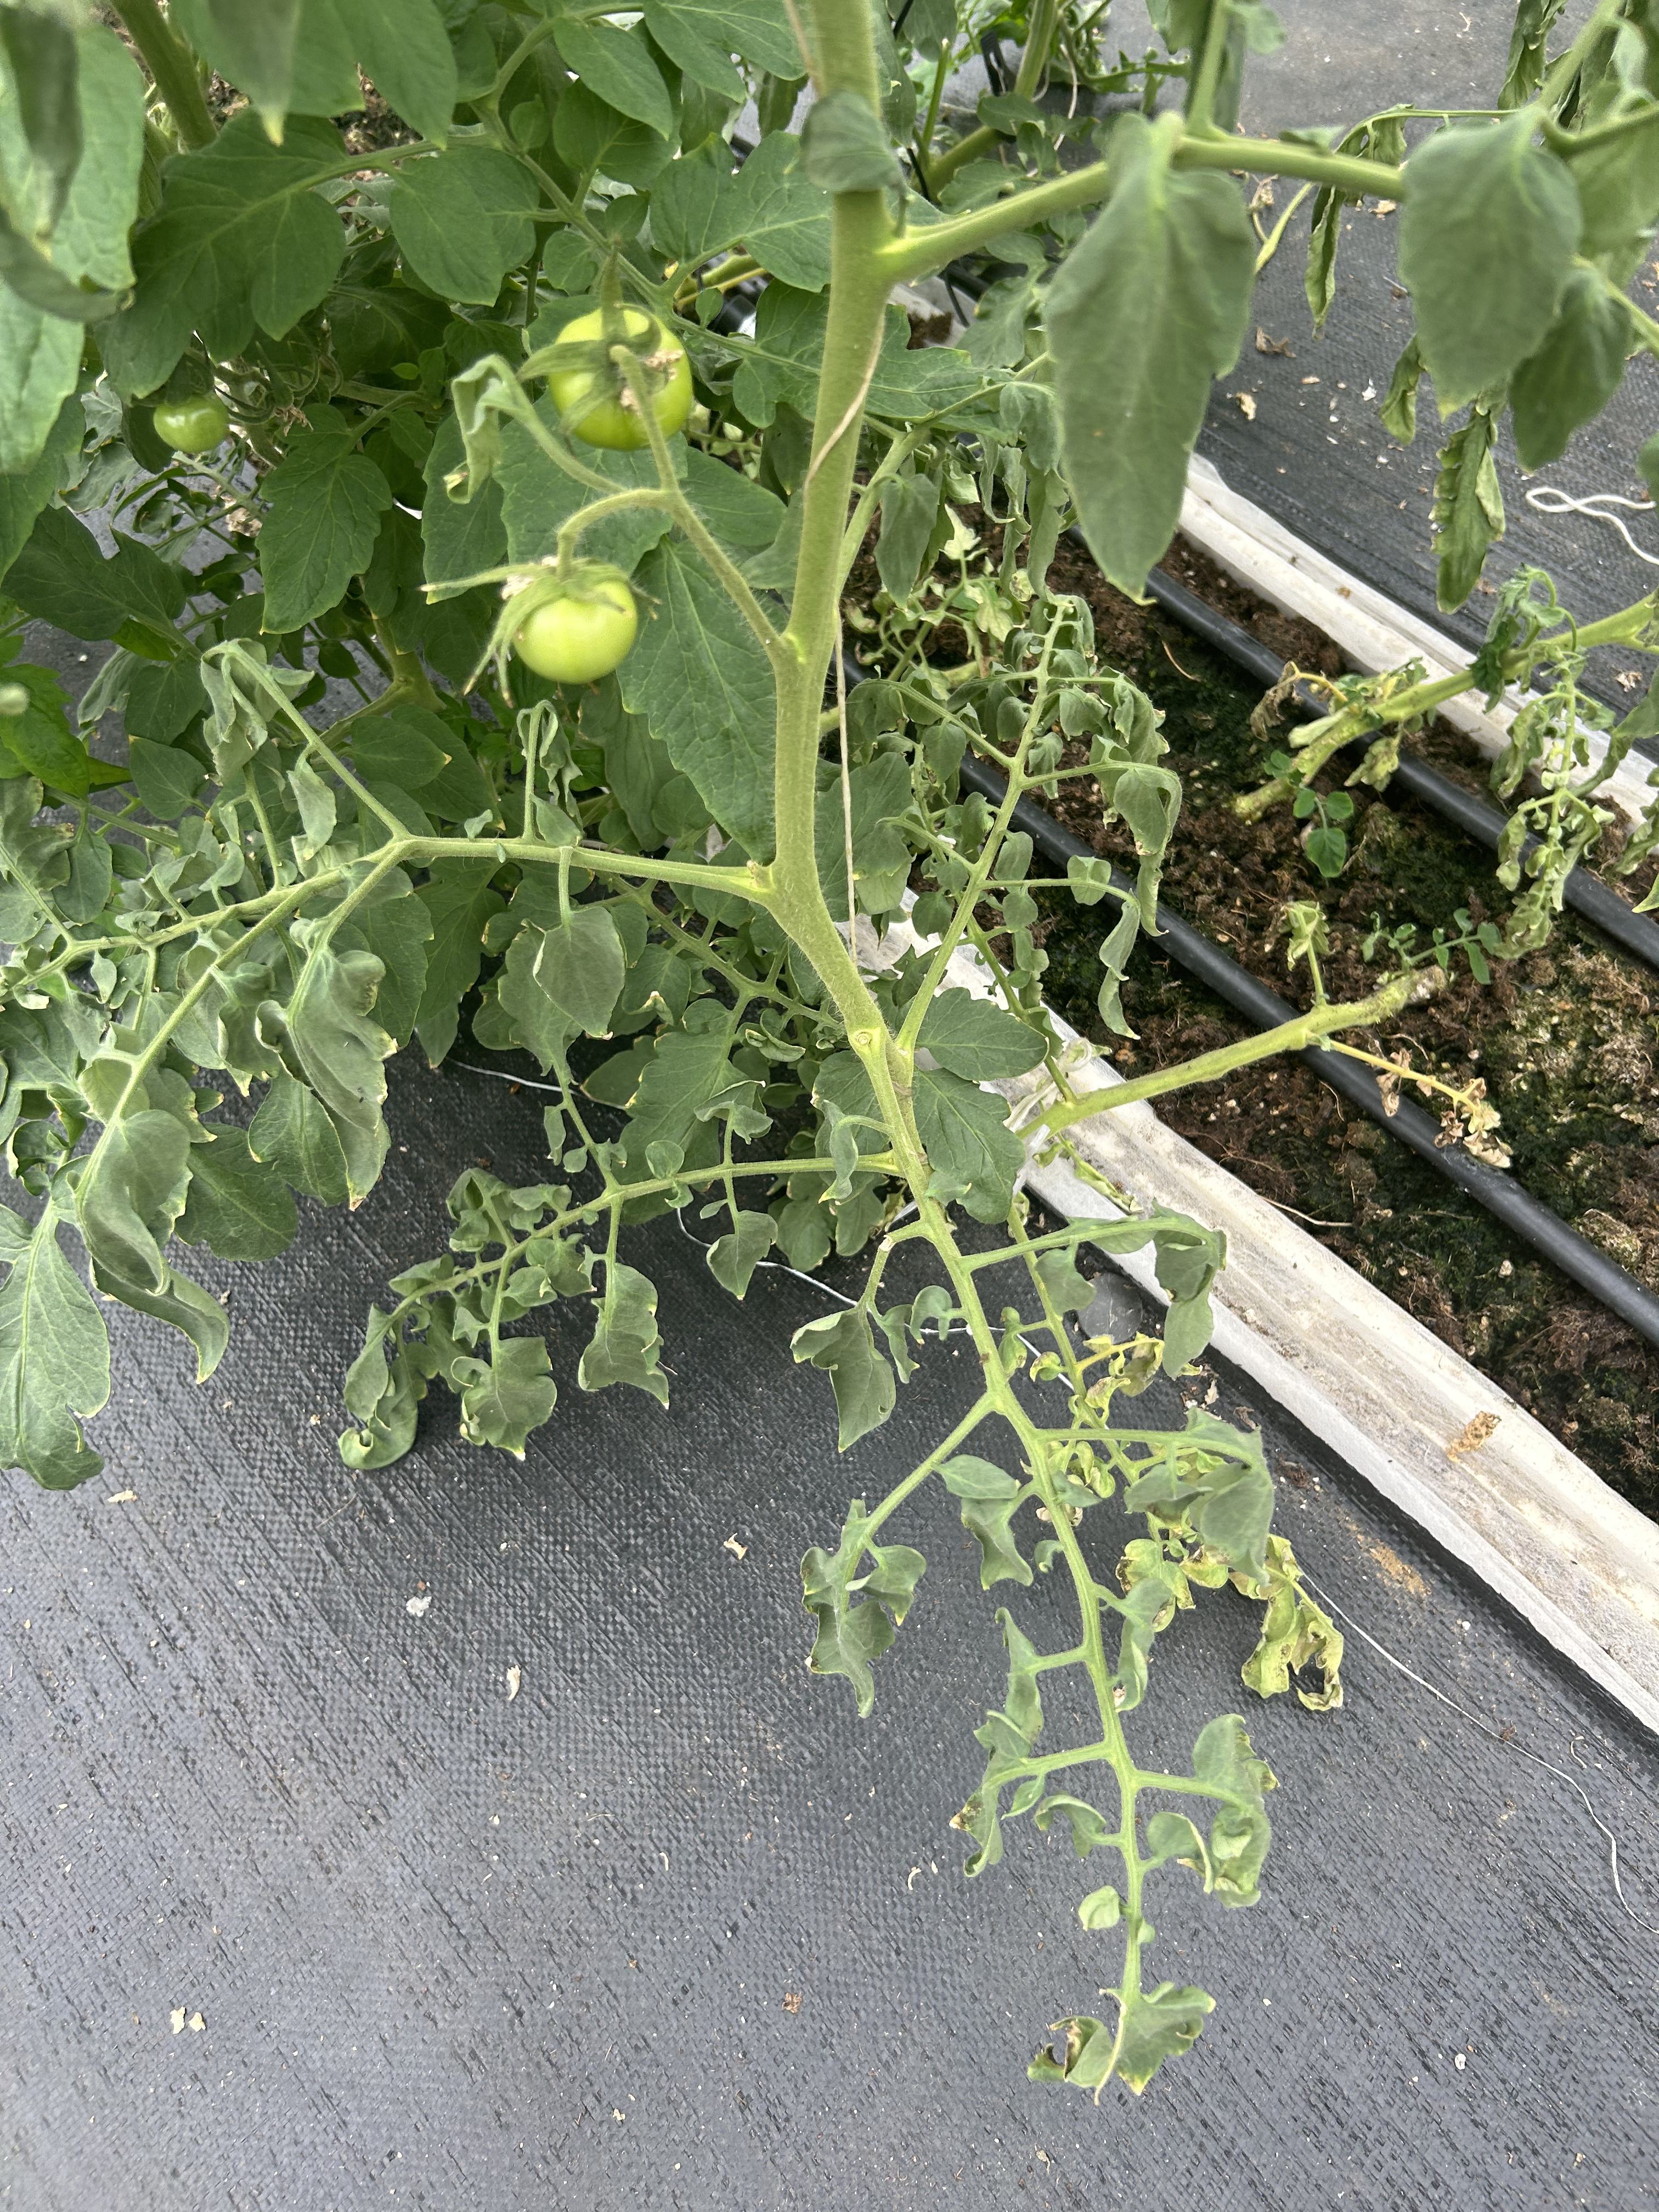
Disease: Wilt